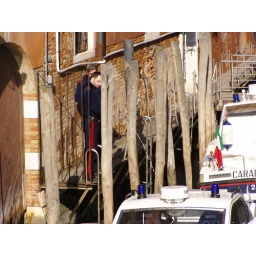
Actually the carabiniere was sprinkling water in the police boat